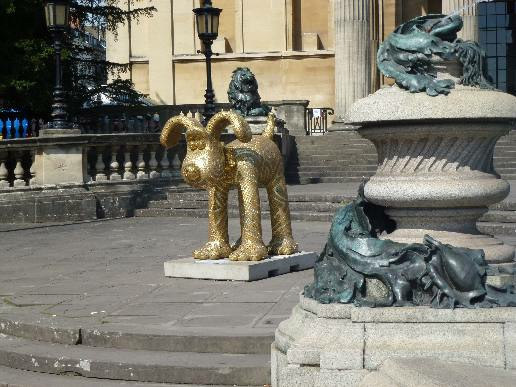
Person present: No